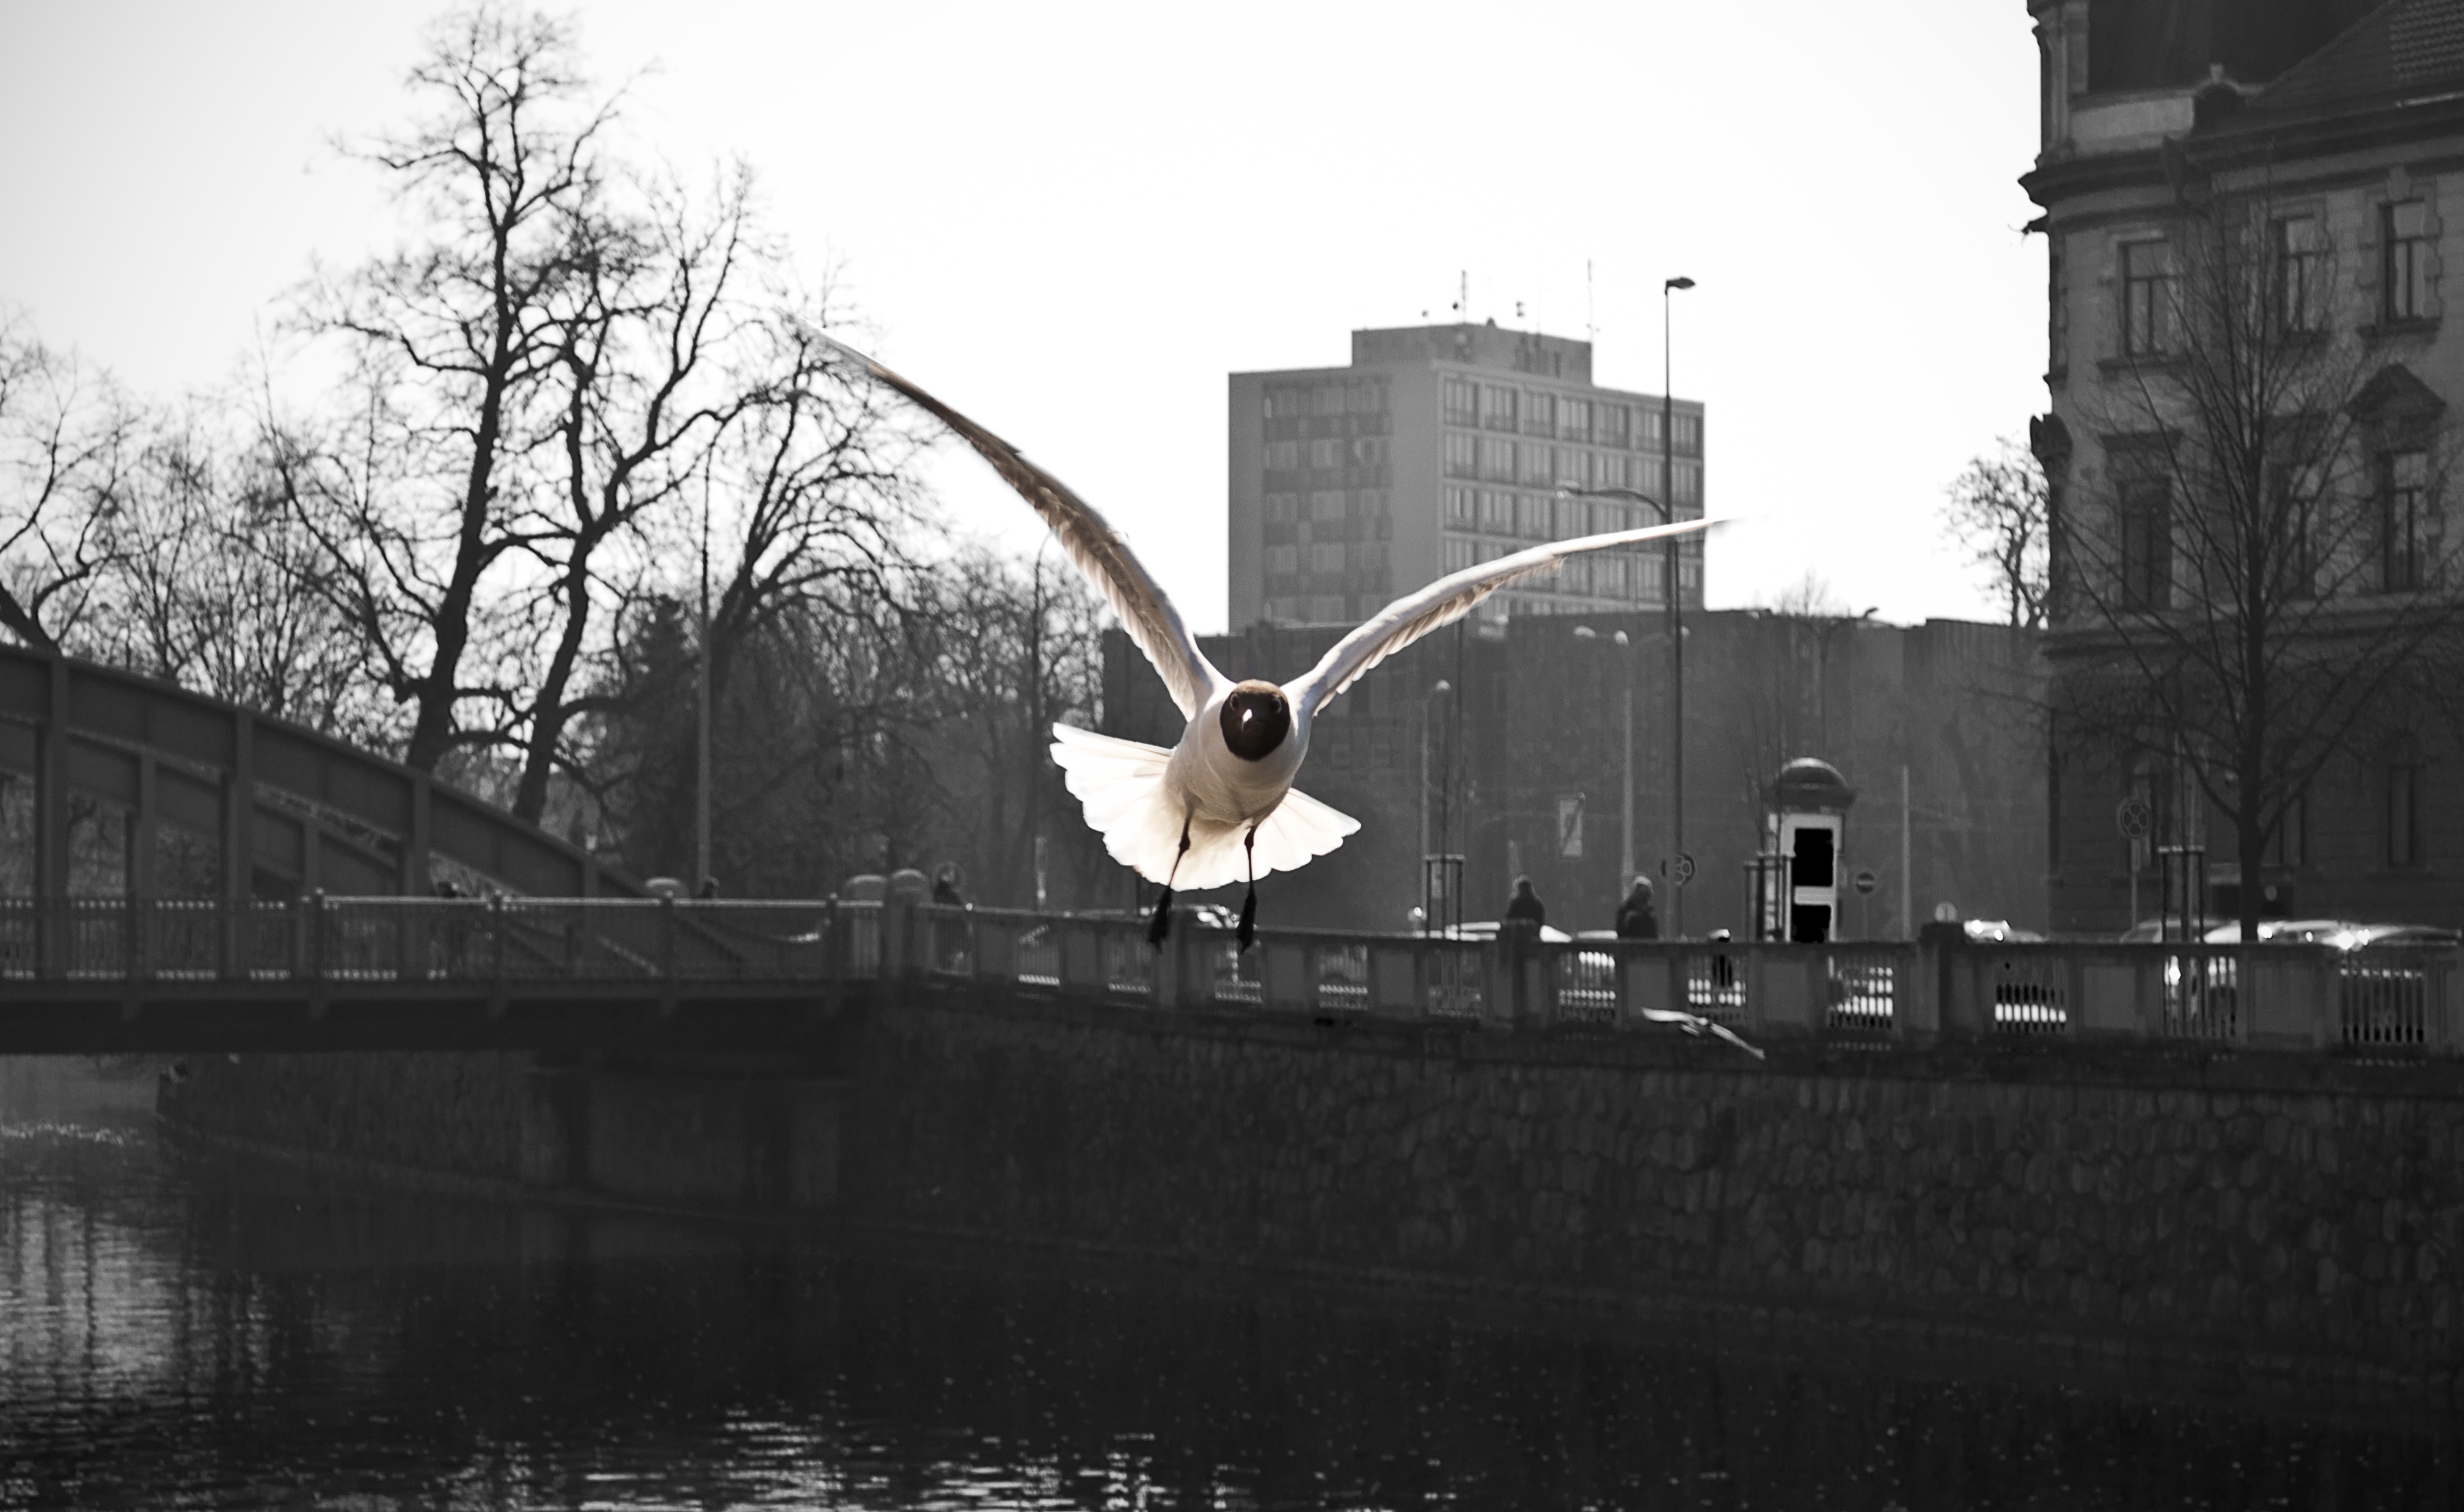
tree, bird, black and white, sky, bridge, photography, building, reflection, contrast, black, monochrome, photograph, urban area, the seagull, monochrome photography